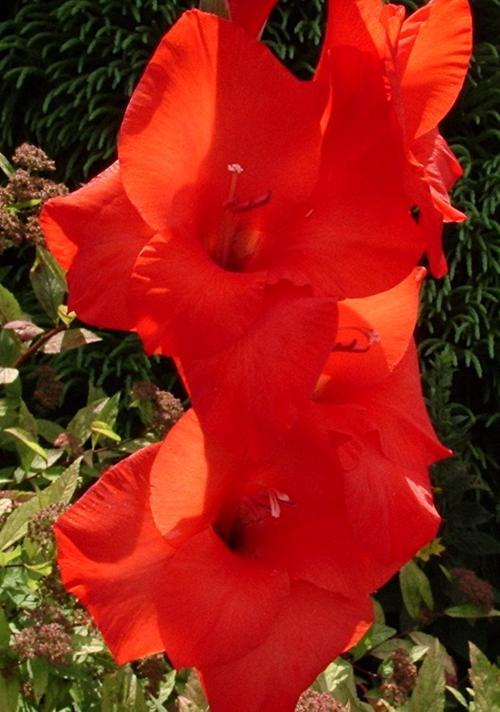
Label: sword lily